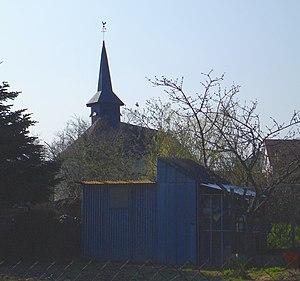
Budelière est une commune française située dans le département de la Creuse, en région Nouvelle-Aquitaine.